Timeline of African-American firsts

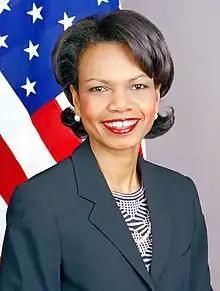
Condoleezza Rice

First African-American woman mayor of a U.S. metropolitan city: Doris A. Davis, Compton, California